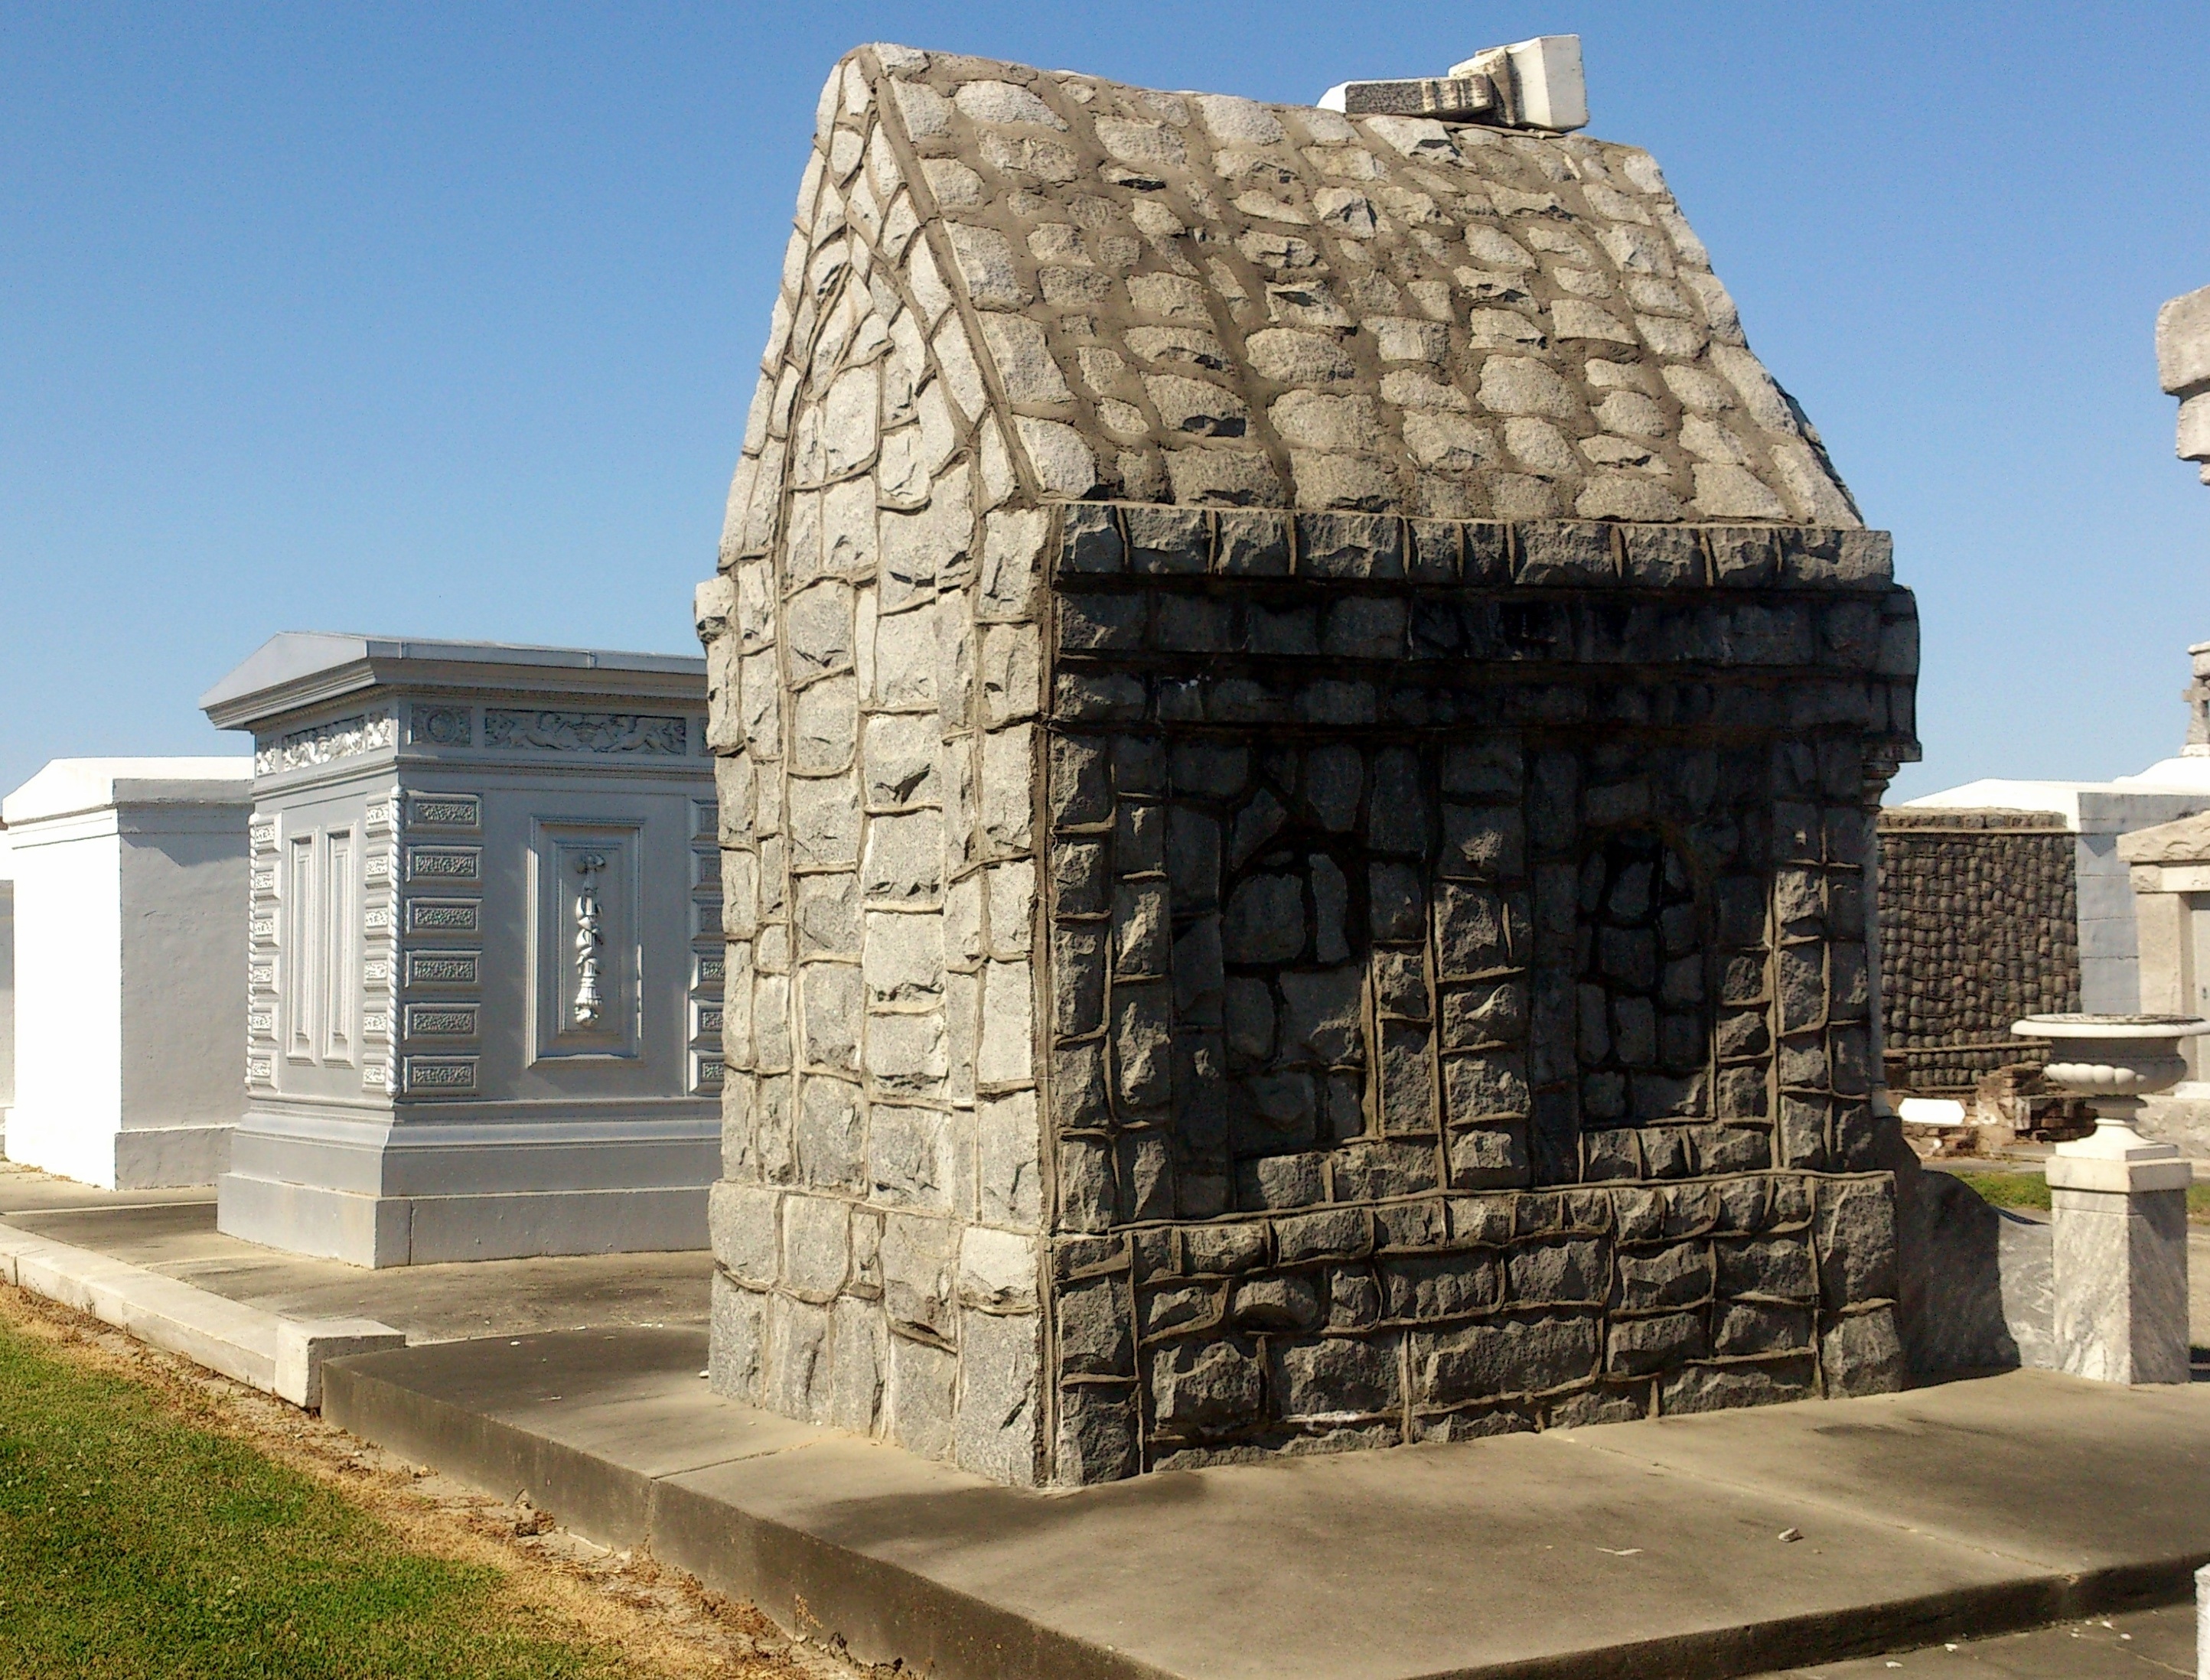
architecture, monument, facade, cemetery, tombstone, graveyard, ruins, headstones, tomb, graves, burial, crypt, archaeological site, new orleans, louisiana, ancient history, above ground vaults